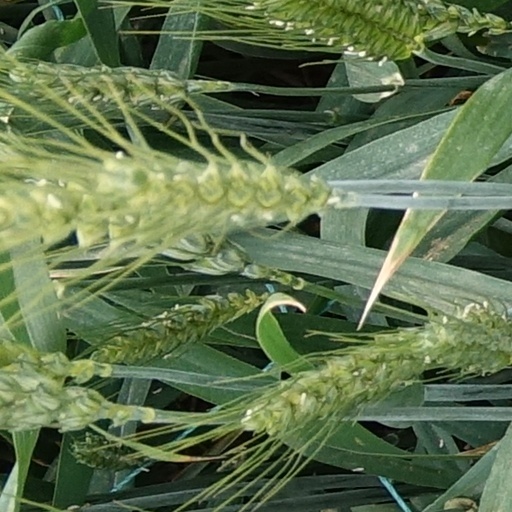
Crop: wheat